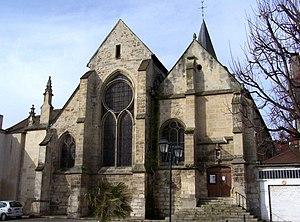
Église d'Andrésy (Yvelines, France)